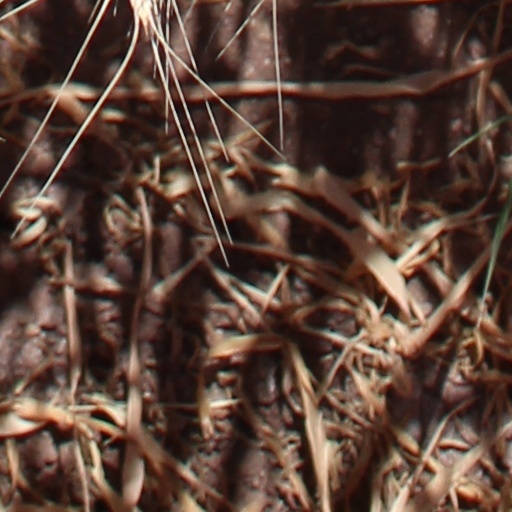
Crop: wheat